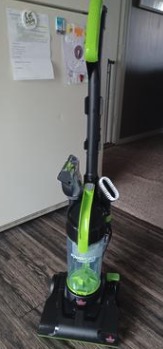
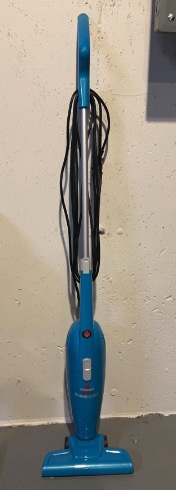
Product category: items_vacuum
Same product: no